Foreign policy of the George W. Bush administration

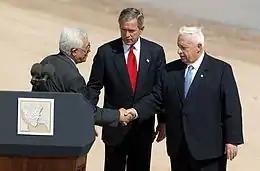
Mahmoud Abbas, President Bush, and Israeli Prime Minister Ariel Sharon after reading statement to the press during the closing moments of the Red Sea Summit in Aqaba, Jordan, June 4, 2003

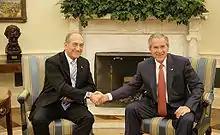
President Bush and Israeli Prime Minister Ehud Olmert, May 2006

More than 20 nations (most notably the United Kingdom), designated the "coalition of the willing" joined the United States in invading Iraq. They launched the invasion on March 20, 2003. The Iraqi military was quickly defeated. The capital, Baghdad, fell on April 9, 2003, which resulted in the overthrow of Saddam Hussein's Ba'athist regime 24 year rule. On May 1, Bush declared the end of major combat operations in Iraq. The initial success of U.S. operations increased his popularity, but the U.S. and allied forces faced a growing insurgency led by sectarian groups; Bush's "Mission Accomplished" speech was later criticized as premature. President Bush then appointed Paul Bremer Presidential Envoy to Iraq on May 9, 2003, and administrator of the Coalition Provisional Authority, his appointment declared him subject to the "authority, direction and control" of Secretary of Defense Donald Rumsfeld. On December 14, 2003, President Bush announced the capture of Saddam Hussein, after U.S. forces captured him in Operation Red Dawn and said that Saddam would "face the justice he denied to millions. For the Ba'athist holdouts responsible for the violence, there will be no return to the corrupt power and privilege they once held". From 2004 until 2007, the situation in Iraq deteriorated further, with some observers arguing that there was a full-scale civil war in Iraq. Bush's policies met with criticism, including demands domestically to set a timetable to withdraw troops from Iraq. The 2006 report of the bipartisan Iraq Study Group, led by James Baker, concluded that the situation in Iraq was "grave and deteriorating". While Bush admitted there were strategic mistakes made in regards to the stability of Iraq, he maintained he would not change the overall Iraq strategy. According to Iraq Body Count, some 251,000 Iraqis have been killed in the civil war following the U.S.-led invasion, including at least 163,841 civilians as of 2016.